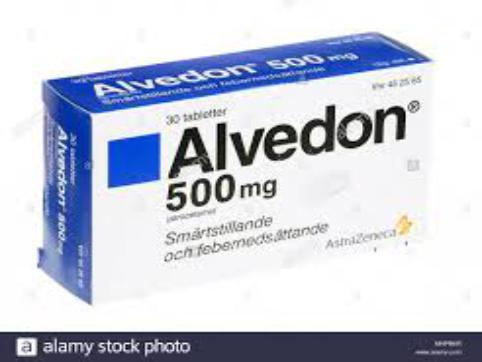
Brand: alvedon
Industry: Medical